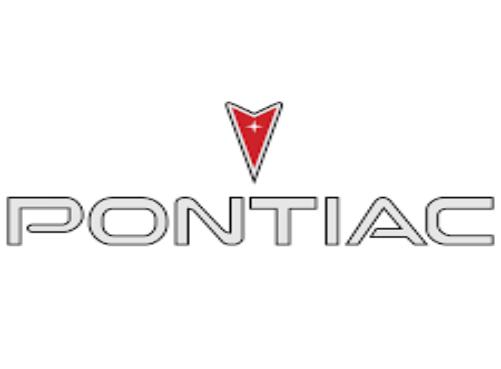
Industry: Transportation